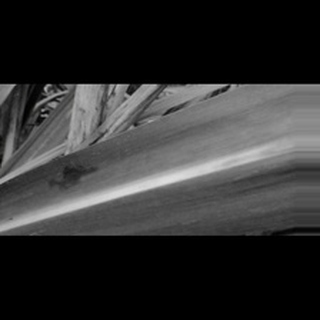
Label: sugarcane_yellow_leaf_disease